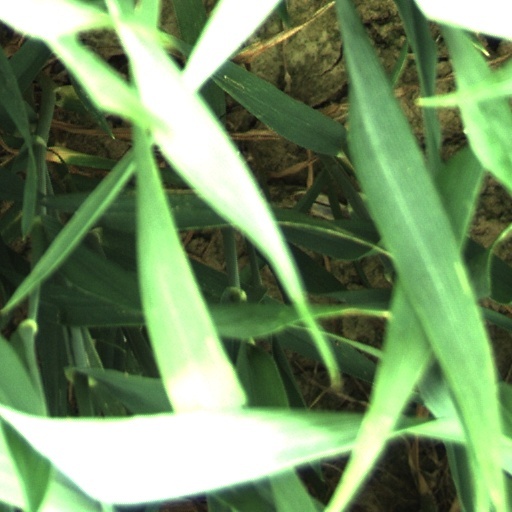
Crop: wheat